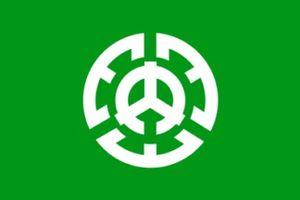
Yamanouchi est un bourg situé dans le district de Shimotakai de la préfecture de Nagano, au Japon.